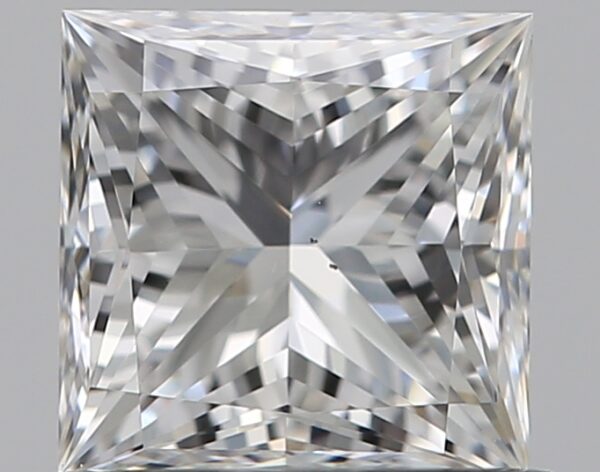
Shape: princess
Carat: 0.71
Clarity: VS2
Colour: F
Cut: EX
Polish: EX
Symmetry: VG
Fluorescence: N
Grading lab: GIA
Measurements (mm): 4.81 x 4.8 x 3.49